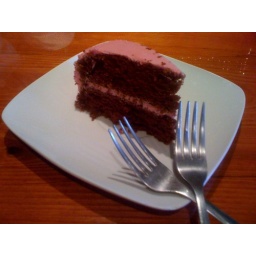
Vegan red velvet cake at The Wild Cow in Nashville, TN